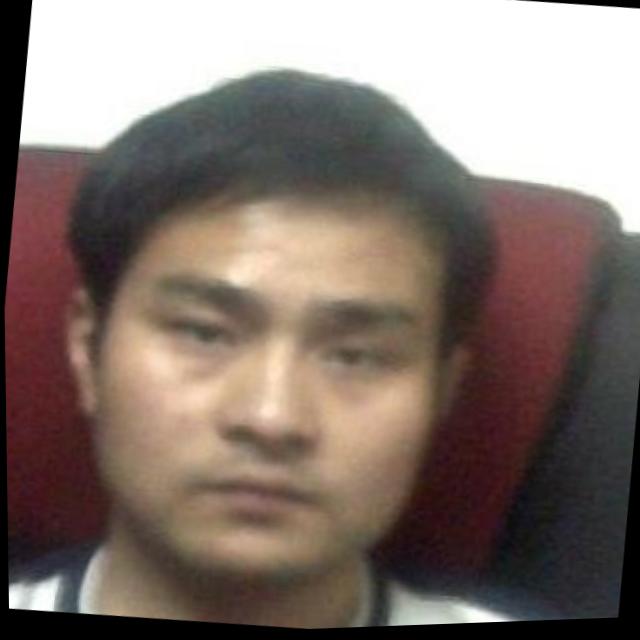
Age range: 21-44